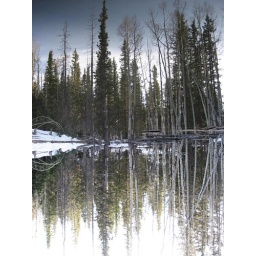
Reflection in dog lake